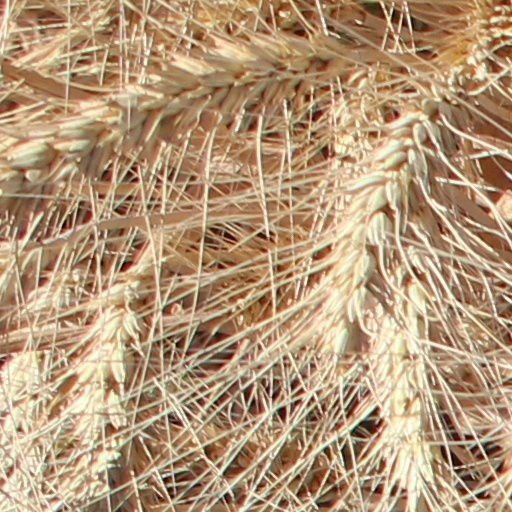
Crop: wheat